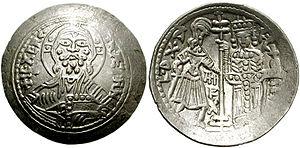
Roger II de Sicile est le second fils du grand comte Roger de Hauteville, premier comte normand de Sicile, et d’Adélaïde de Montferrat. Fondateur du royaume de Sicile et du royaume d'Afrique, il unifie toutes les conquêtes des Normands en Italie et en Ifriqiya sous une seule couronne. Avec les Assises d'Ariano, il jette les bases d'un royaume centralisé, investissant le roi et sa bureaucratie d'une autorité absolue. Roger II de Sicile fait preuve d'une politique extérieure énergique, menant plusieurs expéditions guerrières en direction de l'Afrique du Nord et de l'Orient byzantin. Son union avec Béatrice de Rethel donnera une fille, née posthume, plus de 8 mois après la mort de son père, Constance, qui enfantera Frédéric II, roi de Sicile et empereur germanique.
Les Assises d'Ariano représentent une série de lois promulguées par le roi Roger II de Sicile pendant l'été 1140 à Ariano, près de Bénévent en Italie méridionale.